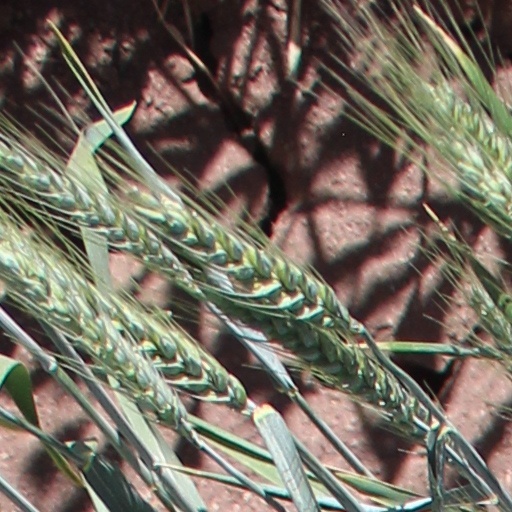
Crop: wheat